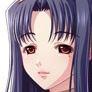
Portrait style: Anime Portrait